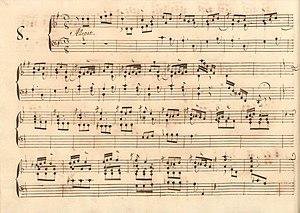
La sonate K. 521, telle qu'elle se présente dans le manuscrit de Parme, volume XV no. 8.
La sonate K. 521 en sol majeur est une œuvre pour clavier du compositeur italien Domenico Scarlatti.